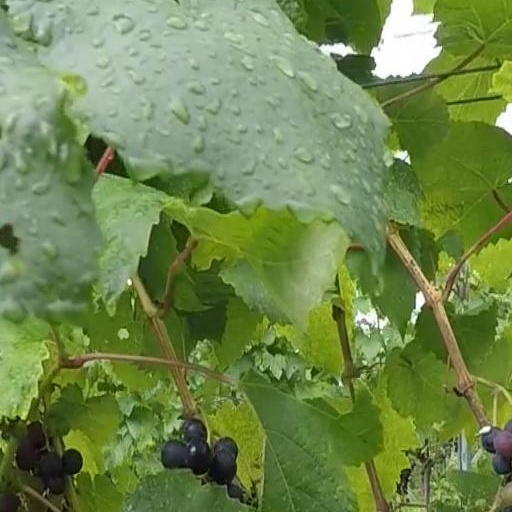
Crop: grape